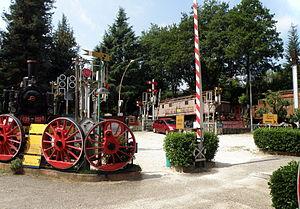
Musée des Transports Francesco Ogliari (en it. Museo europeo dei trasporti Ogliari), à Ranco, dans la prov. lombarde de Varèse, sur la rive orientale du lac Majeur.